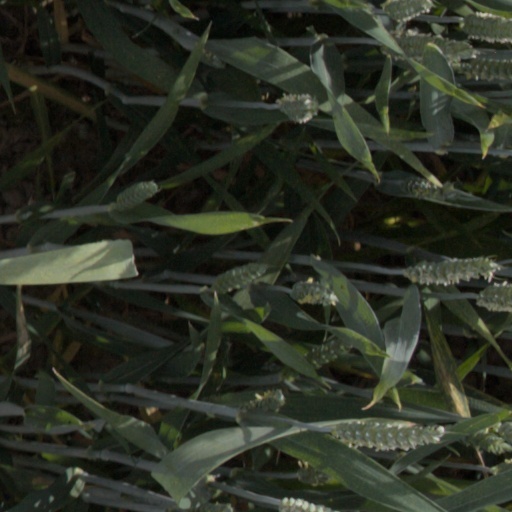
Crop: wheat